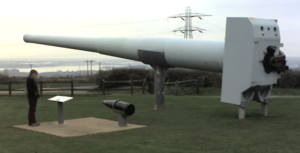
Le dreadnought est le type prédominant de cuirassé du XXᵉ siècle. Il tire son nom du navire de guerre britannique HMS Dreadnought, lancé en 1906, qui présentait deux caractéristiques nouvelles pour l'époque : son artillerie principale n'était que d'un seul calibre et il était propulsé par un système révolutionnaire de turbine à vapeur. Son impact fut si grand que les cuirassés construits après lui reprirent ces caractéristiques et furent appelés des dreadnoughts. Ceux construits avant furent appelés pré-dreadnoughts.